Love Story (1925 film)

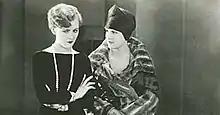

Love Story (German: Liebesgeschichten) is a 1925 German silent film directed by Fritz Freisler and starring Olga Chekhova, Hans Unterkircher and Claire Rommer.